Formation (association football)

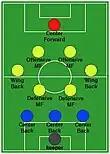
3–6–1 formation

This uncommon modern formation focuses on ball possession in the midfield. In fact, it is very rare to see it as an initial formation, as it is more useful for maintaining a lead or a draw. Its more common variants are 3–4–2–1 or 3–4–3 diamond, which use two wing-backs. The lone forward must be tactically gifted, not only because he focuses on scoring but also on assisting with back passes to his teammates. Once the team is leading the game, there is an even stronger tactical focus on ball control, short passes and running down the clock. On the other hand, when the team is losing, at least one of the playmakers will more frequently play on the edge of the area to add depth to the attack. Steve Sampson (for the United States at the 1998 World Cup) and Guus Hiddink (for Australia at the 2006 World Cup) are two of the few coaches who have used this formation. Hiddink used the 3–3–3–1 formation for the Socceroos as well.